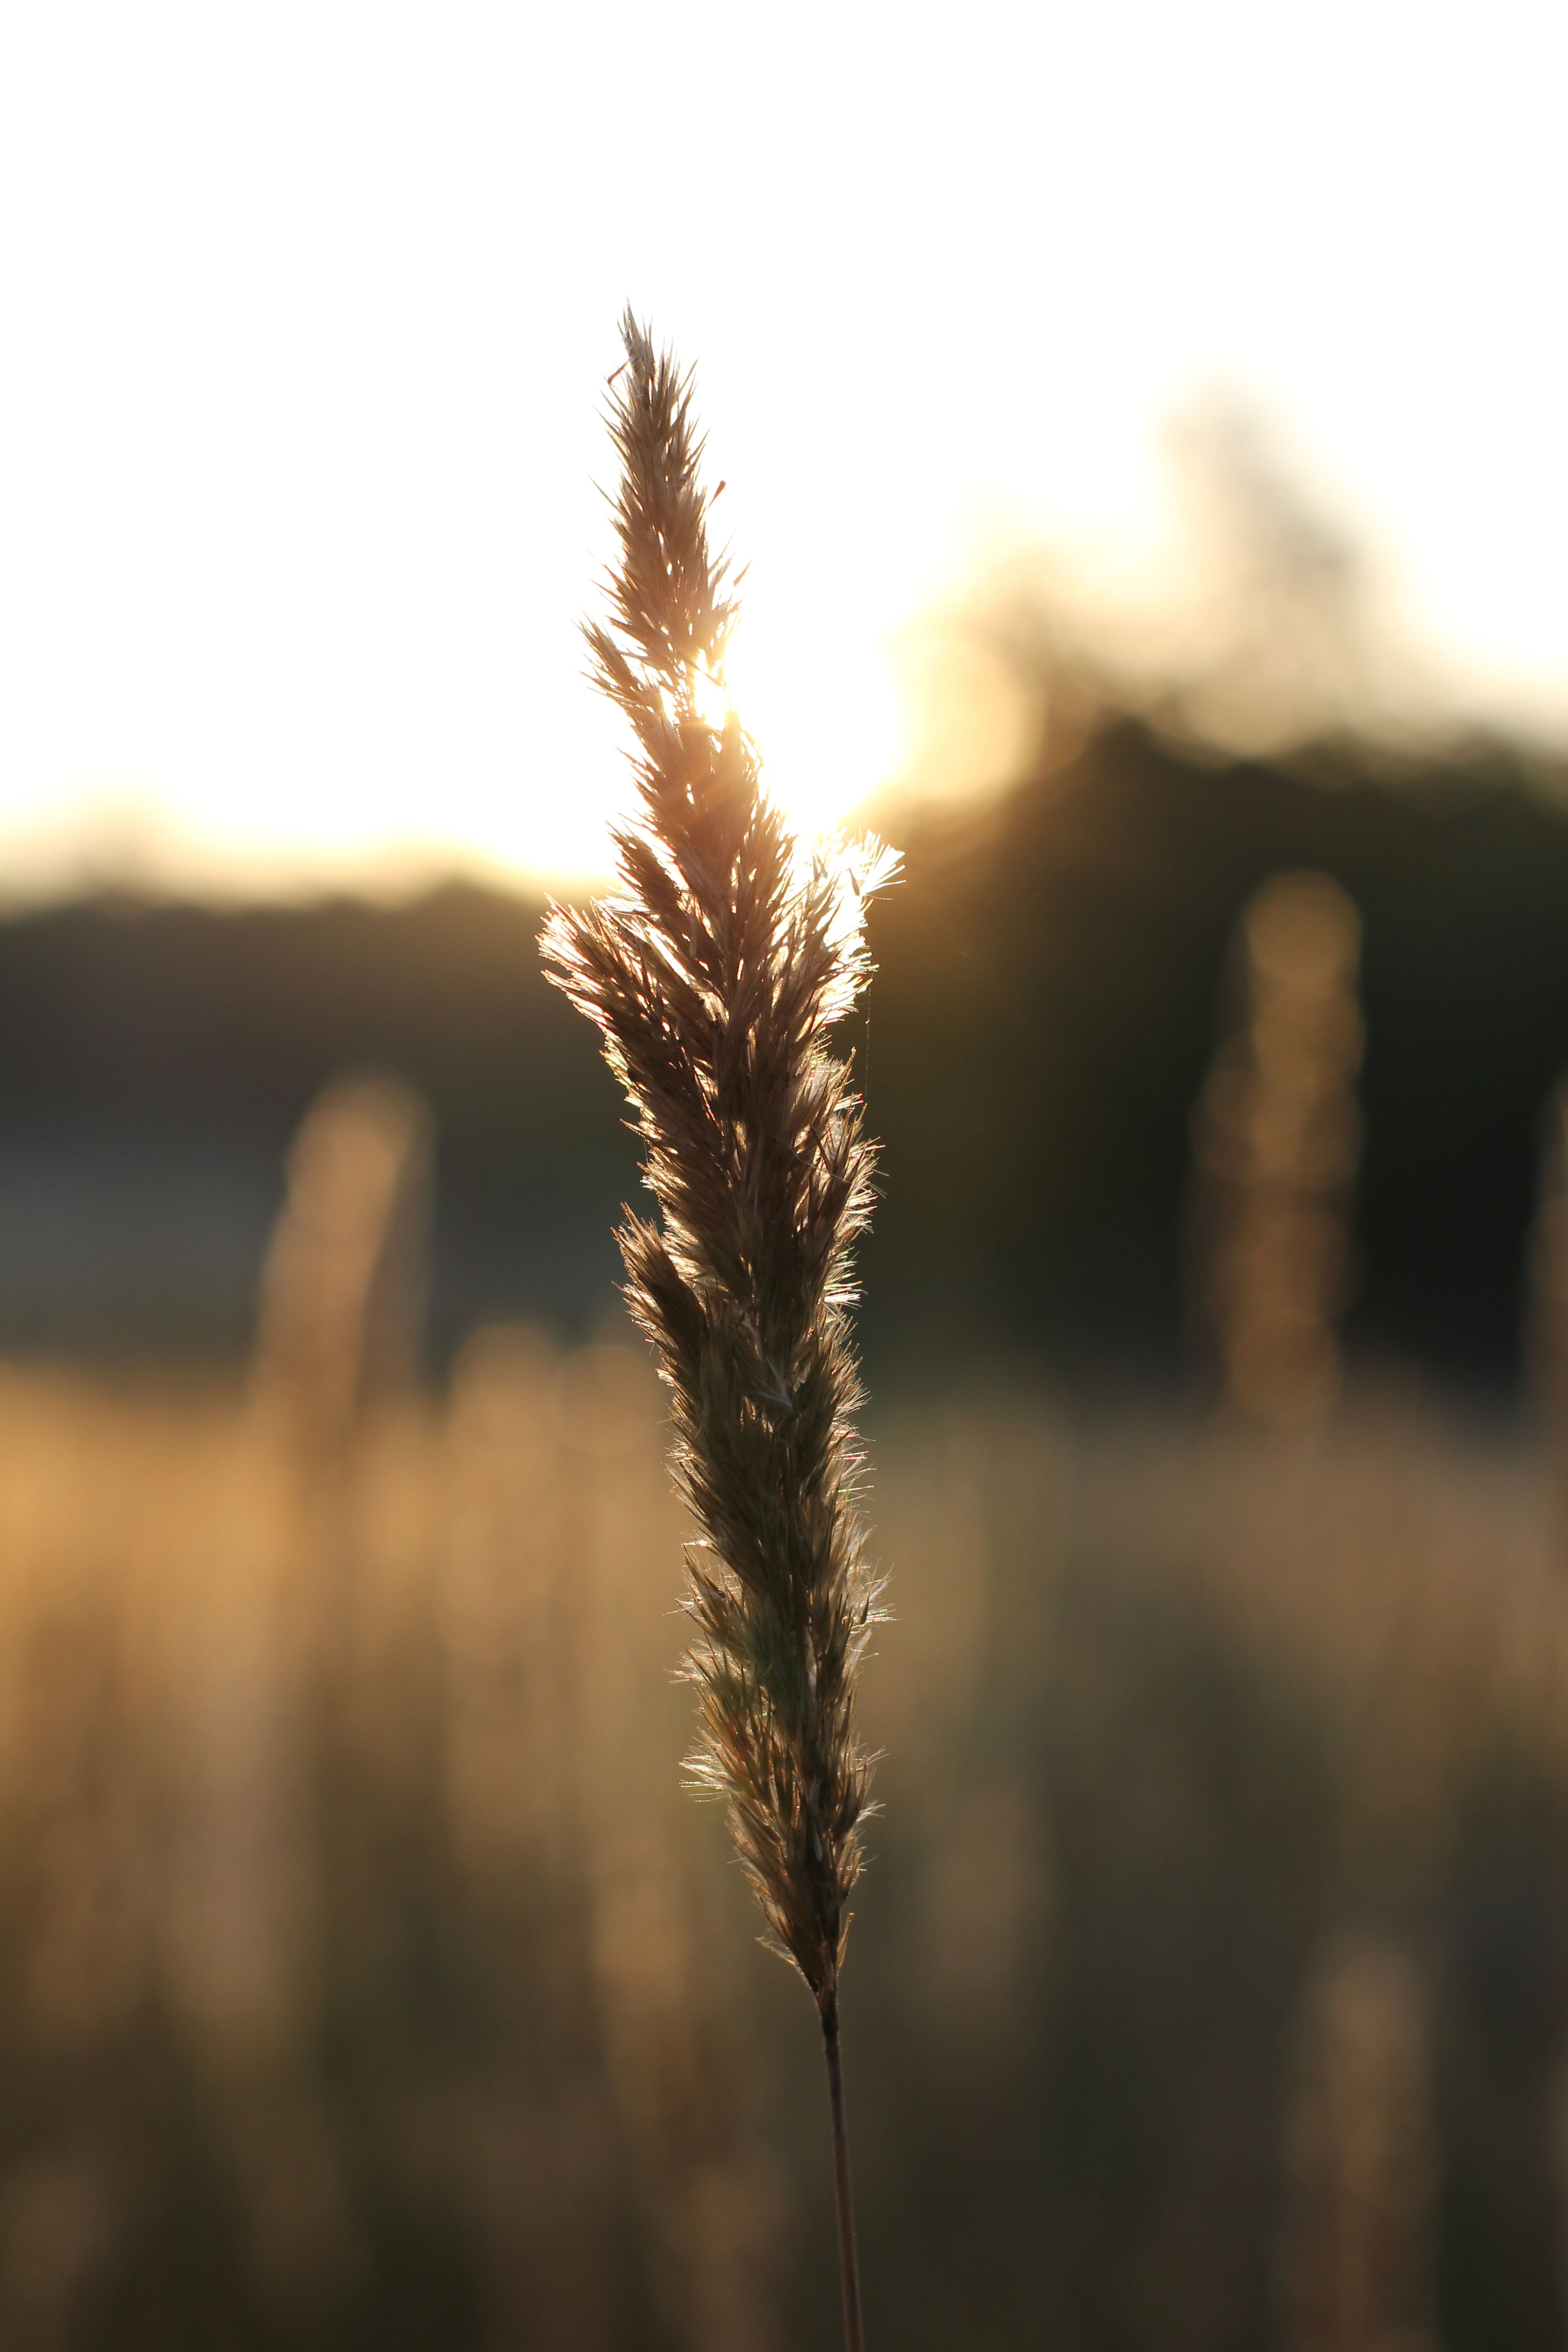
landscape, field, nature, trees, sunrise, sun, leaves, bush, autumn, close up, macro photography, sky, morning, sunlight, twig, stock photography, grass family